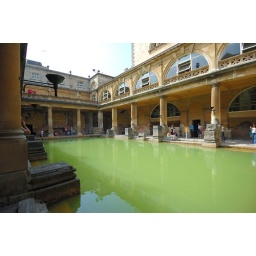
The bath was roofed in Roman times so the algae wouldn't have coloured the water green.